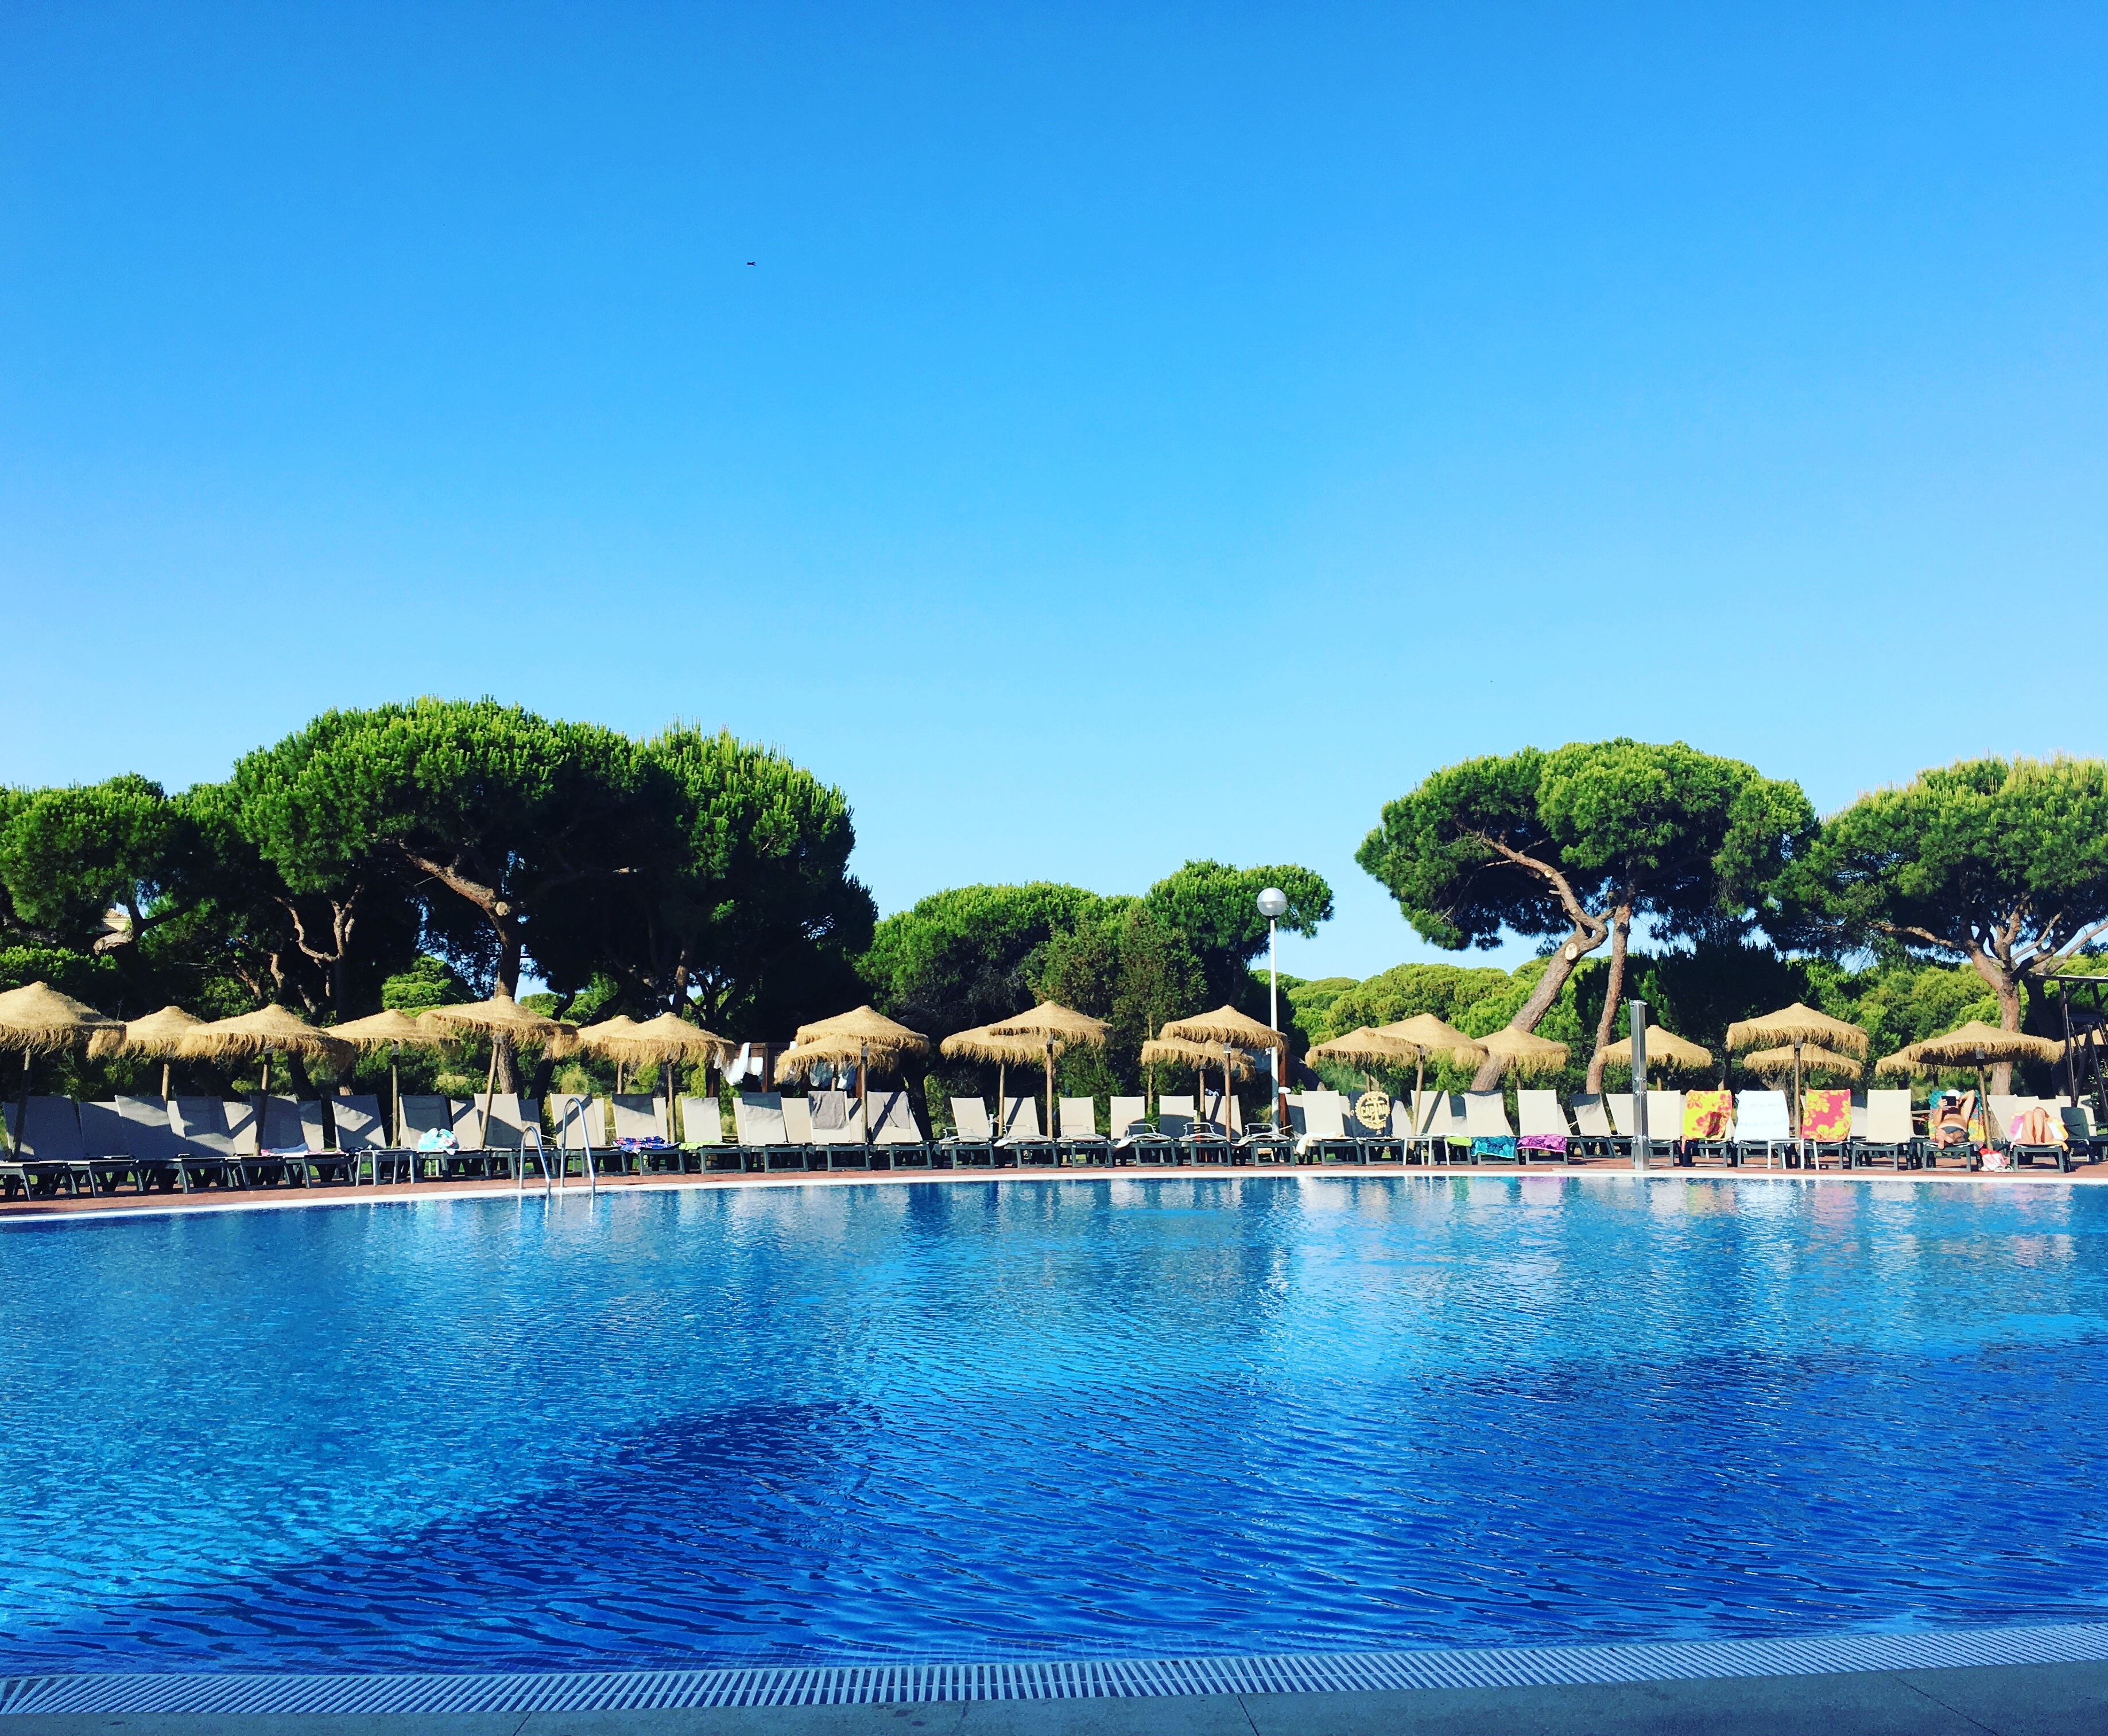
beach, sea, vacation, swimming pool, lagoon, bay, island, resort, estate, caribbean